Stadler FLIRT

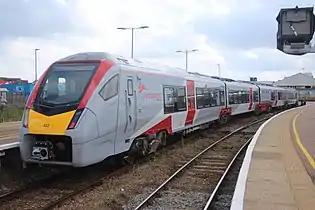
Stadler bi-mode FLIRT Class 755 for Greater Anglia

VR Snabbtåg Sverige (then MTRX) ordered six Flirt EMUs for inter-city operation between Stockholm and Gothenburg. They are very similar to the Norwegian units, maximum 200 km/h, but have more comfortable seats aimed for longer distances, and a small café area. The first unit was delivered in November 2014. They started customer operation in March 2015.